Eleanor Holmes Norton

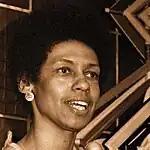
Eleanor Holmes Norton as chair of the EEOC

Upon graduation from law school, she worked as a law clerk to Federal District Court Judge A. Leon Higginbotham Jr. In 1965, she became the assistant legal director of the American Civil Liberties Union, a position she held until 1970. In 1970, Norton represented sixty female employees of "Newsweek" who had filed a claim with the Equal Employment Opportunity Commission (EEOC) that "Newsweek" had a policy of allowing only men to be reporters. The women won, and "Newsweek" agreed to allow women to be reporters.